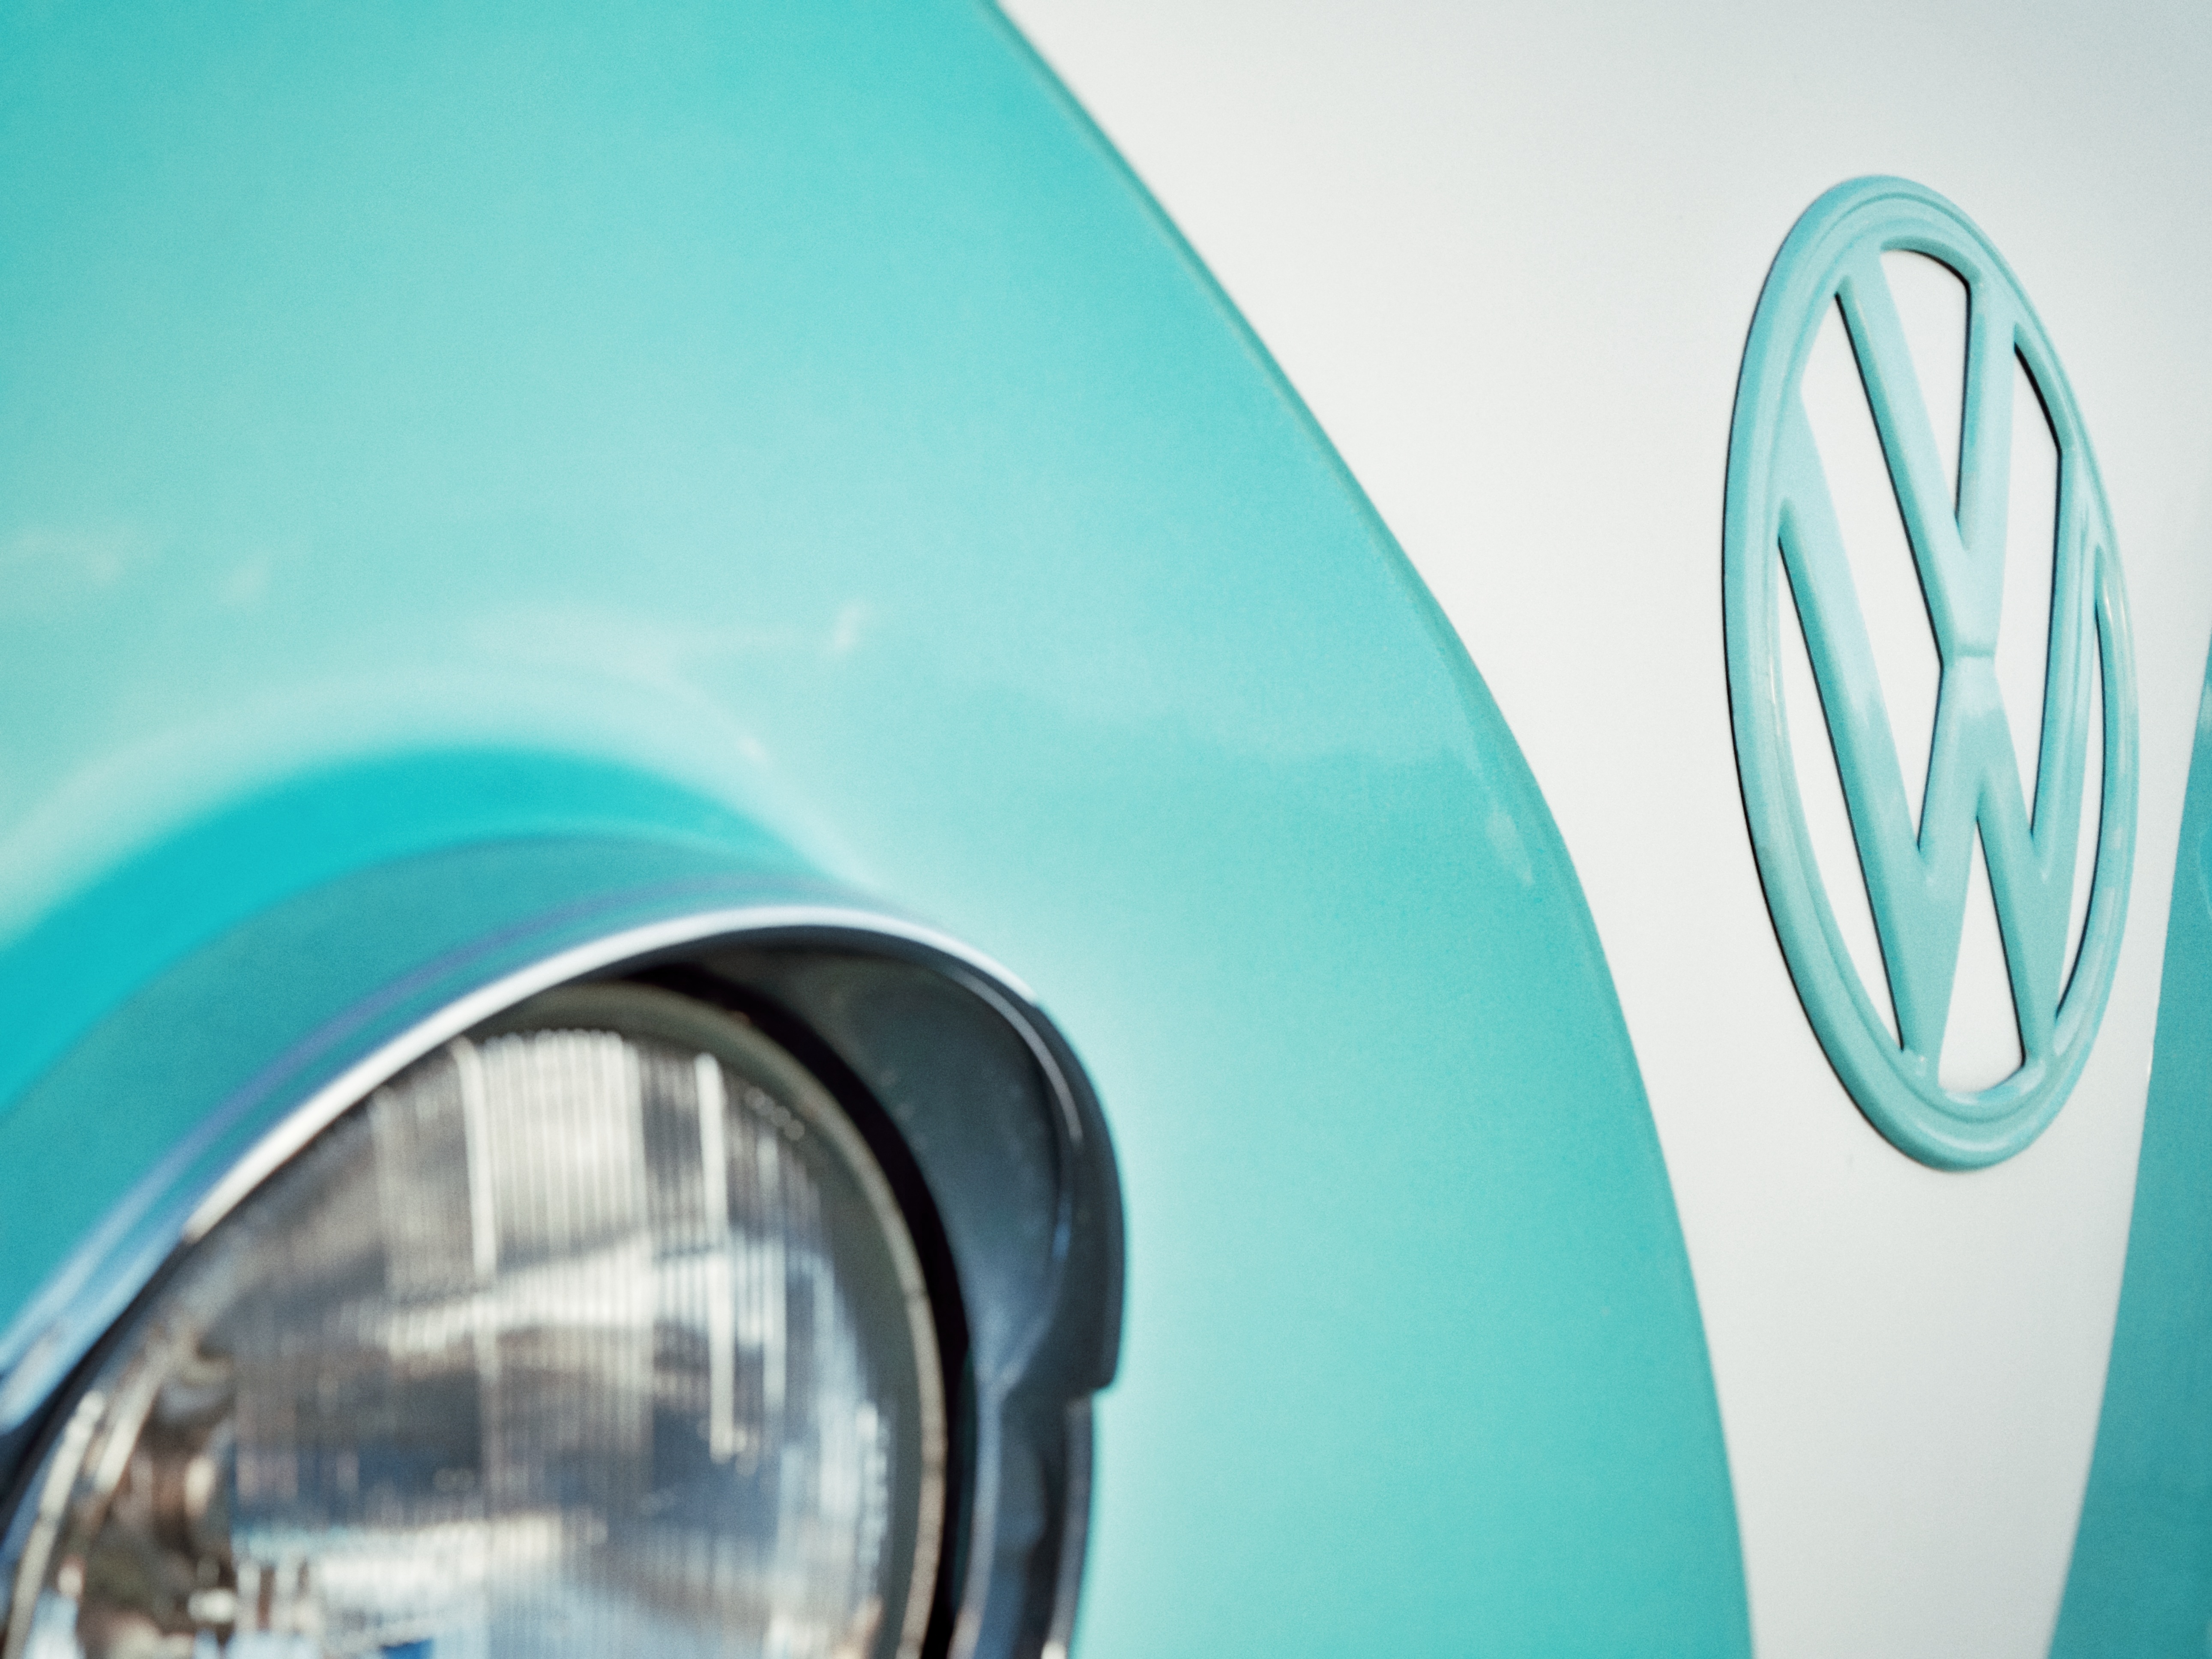
light, white, car, vintage, wheel, retro, glass, volkswagen, van, green, vehicle, blue, energy, product, logo, front, organ, surfing equipment and supplies